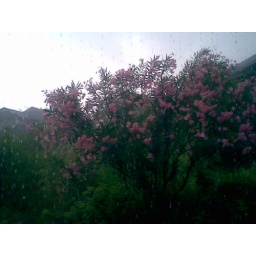
my favorite tree in my school, it was live in front of my classroom door